Thomson Leys

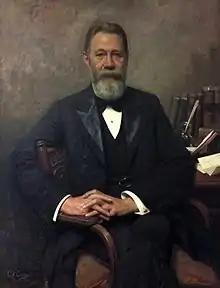
portrait of Leys by C. F. Goldie

Thomson Wilson Leys (23 April 1850 – 27 September 1924) was a New Zealand journalist, editor, newspaper proprietor and philanthropist. He was born in Sneinton, Nottinghamshire, England on 23 April 1850.